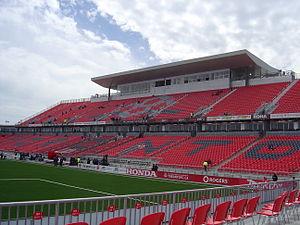
La Major league Soccer 2010 est la 15ᵉ saison de la Major League Soccer, le championnat professionnel de football d'Amérique du Nord. L'Union de Philadelphie devient la 16ᵉ franchise à participer à la MLS et rejoint la Conférence Est.
La Major League Soccer 2014 est la 19ᵉ saison de la Major League Soccer, le championnat professionnel de soccer d'Amérique du Nord. Elle est composée de dix-neuf équipes pour la dernière fois de son histoire, puisque dès la saison 2015 le championnat comptera 21 équipes avec l'ajout d'une équipe à New York et Orlando.
La Major League Soccer 2017 est la 22ᵉ saison de la Major League Soccer, le championnat professionnel de soccer d'Amérique du Nord. Elle est composée de vingt-deux équipes. À partir de cette saison, les formations d'Atlanta United FC et de Minnesota United FC se rajoutent à la MLS.
La Major League Soccer 2019 est la 24ᵉ saison de la Major League Soccer, le championnat professionnel de soccer d'Amérique du Nord. Elle est composée de vingt-quatre équipes. À partir de cette saison, la formation de FC Cincinnati se rajoute à la MLS.